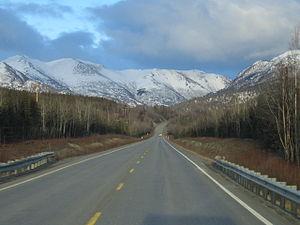
La Seward Highway est une route d'Alaska aux États-Unis qui s'étend sur 204 kilomètres entre Seward, dans la Péninsule Kenai et Anchorage, le long du Turnagain Arm. Elle a été terminée en 1951.